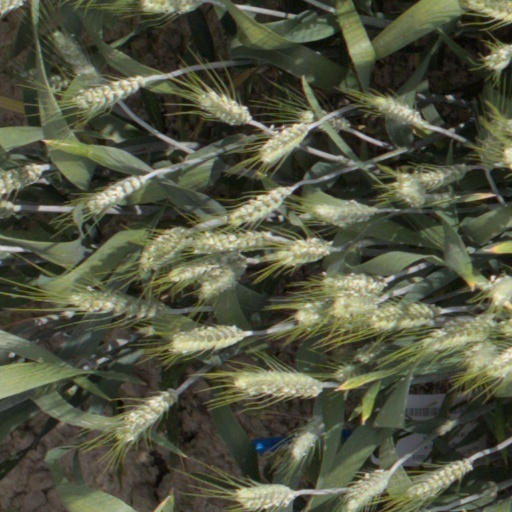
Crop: wheat